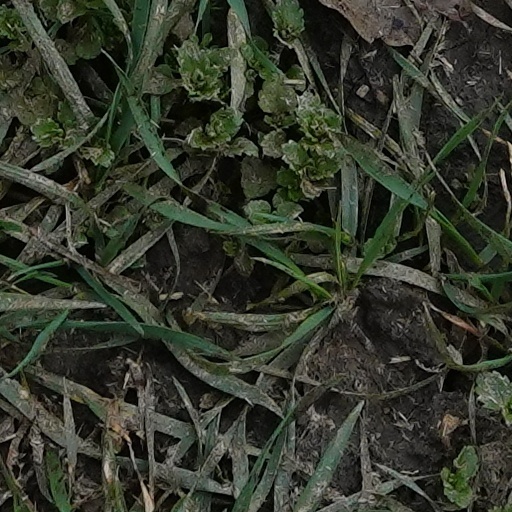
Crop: wheat